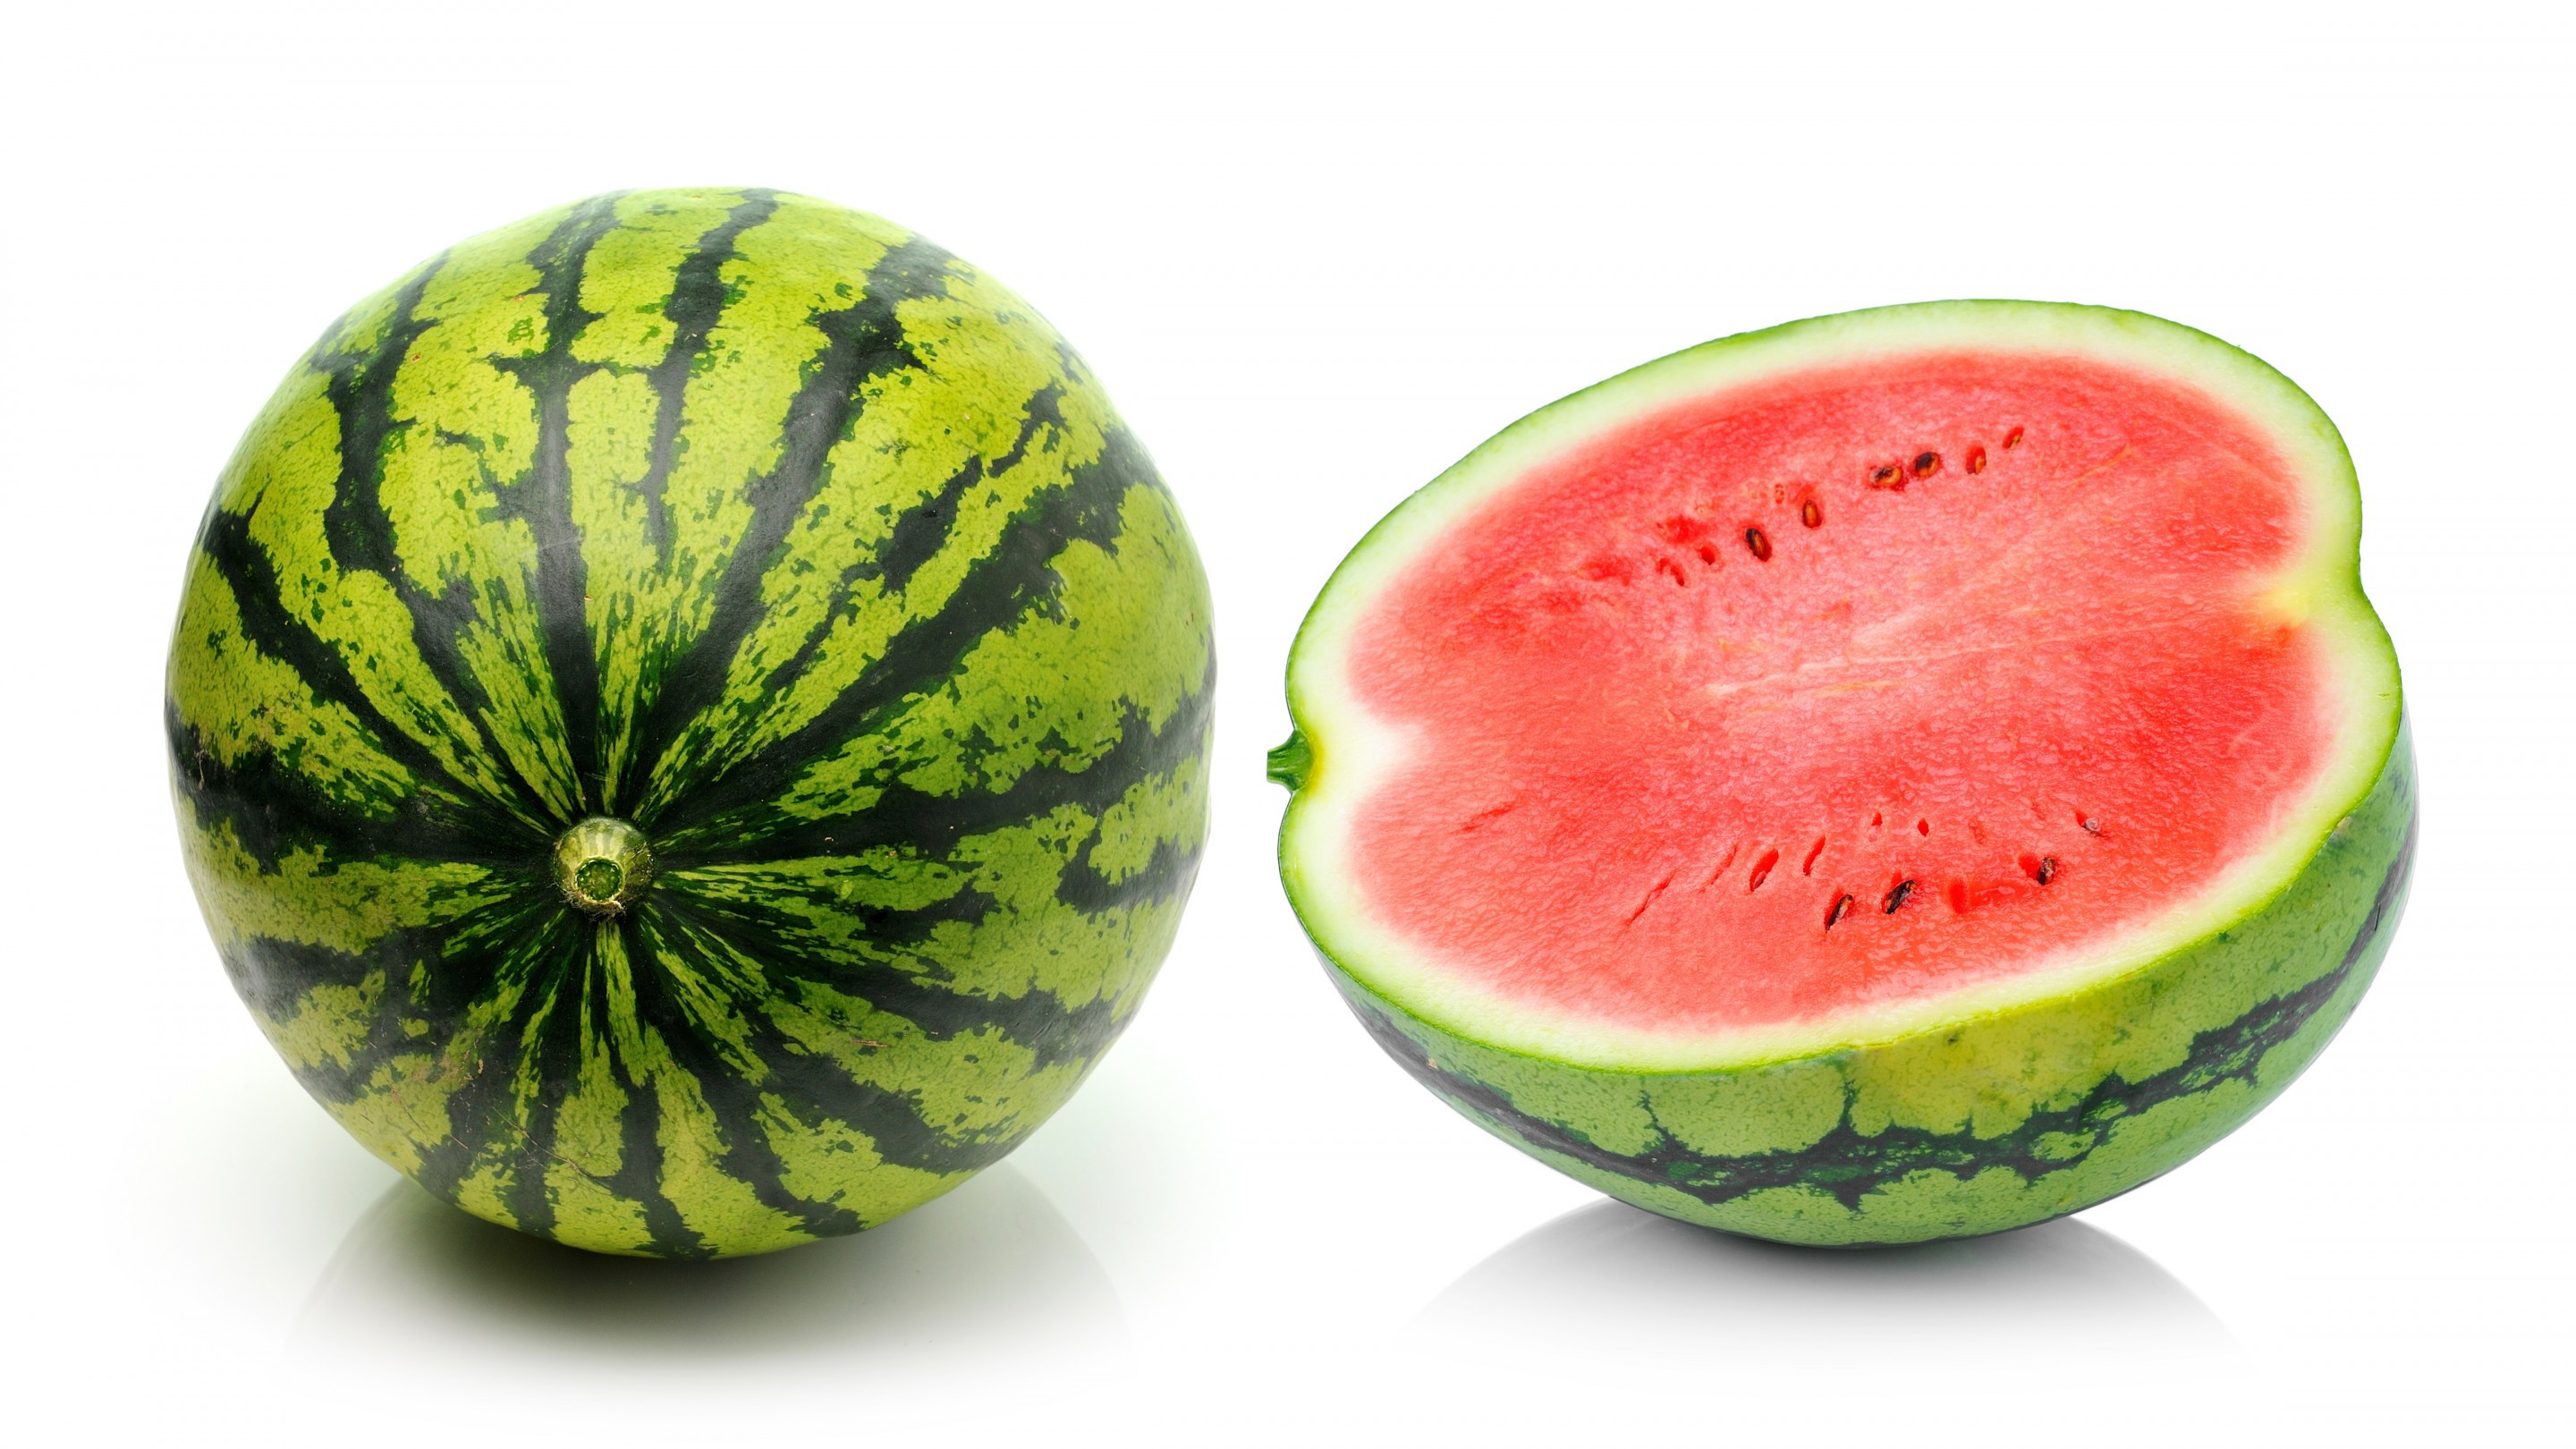
Label: Watermelon